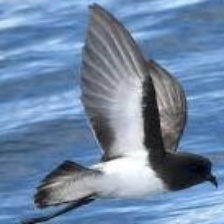
Species: ASHY STORM PETREL
Scientific name: OCEANODROMA HOMOCHROA